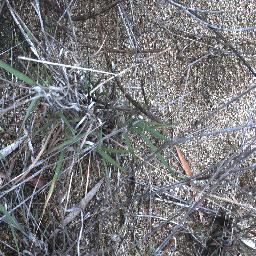
Label: negative